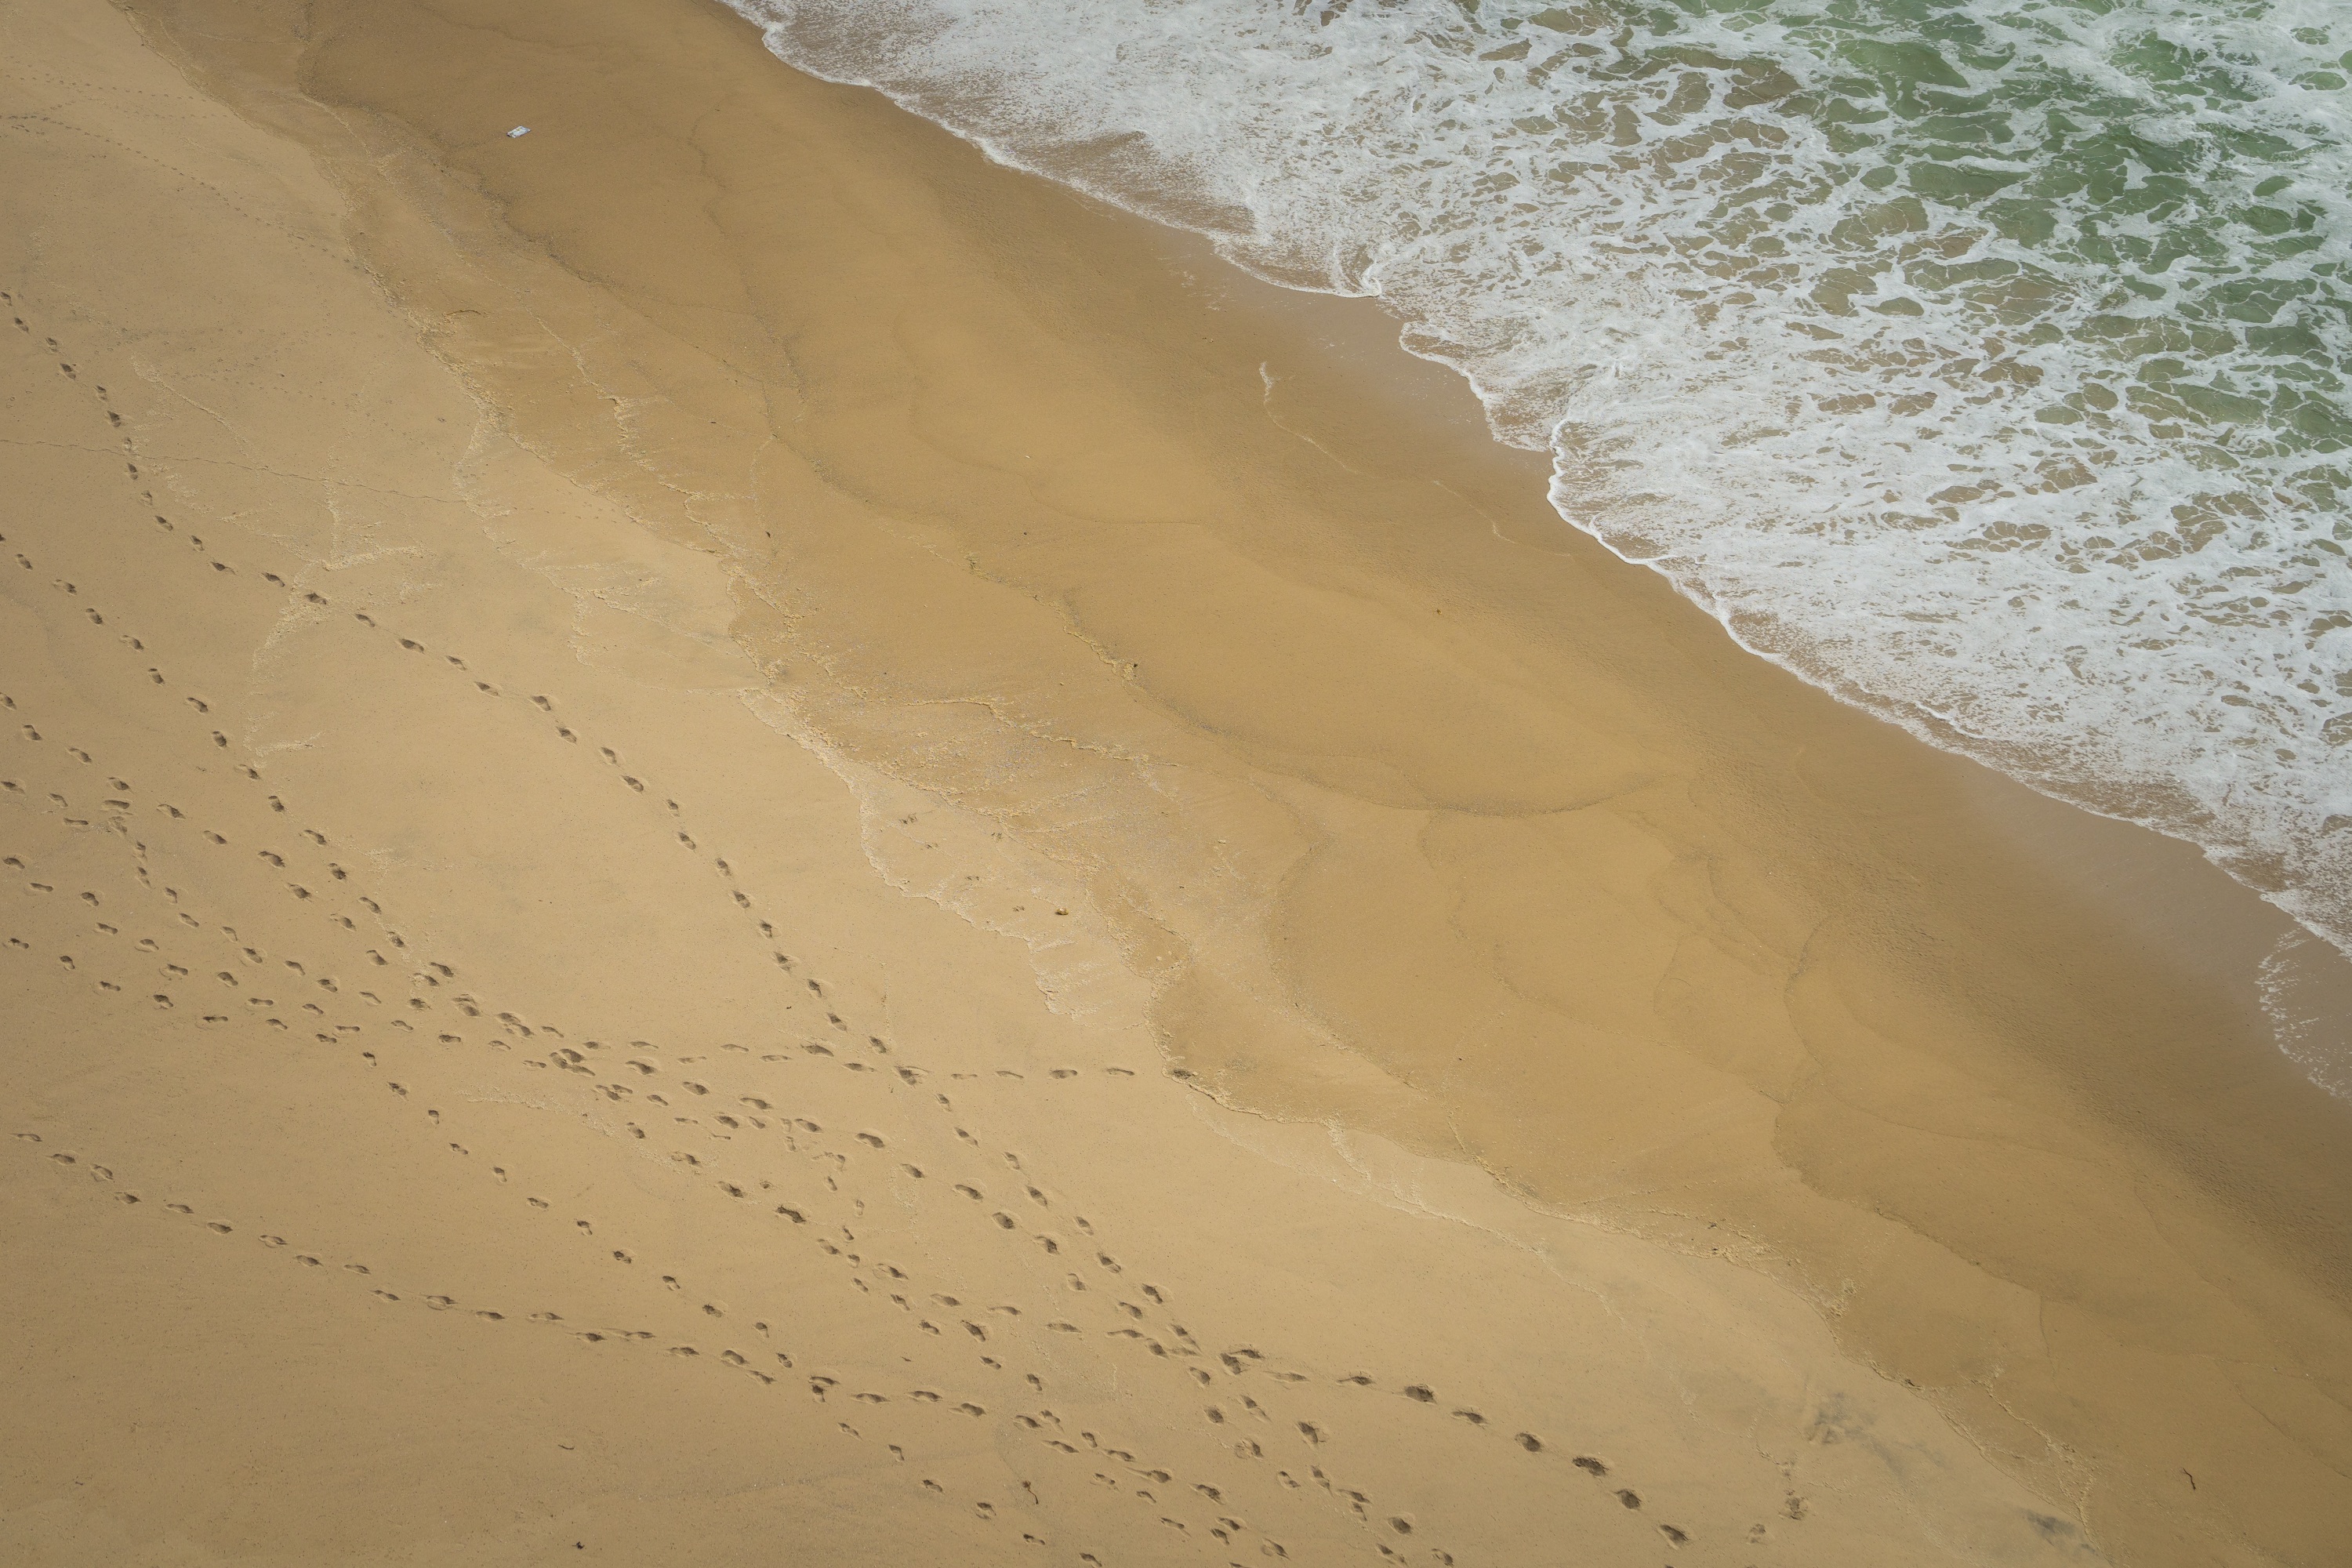
sea, coast, sand, wave, material, habitat, natural environment, wind wave